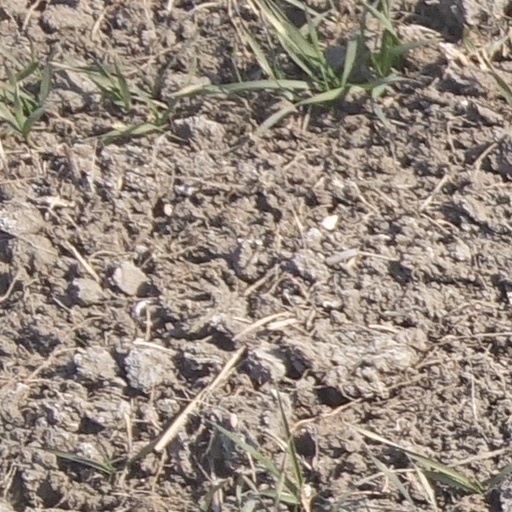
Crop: wheat